Bob Wilkerson

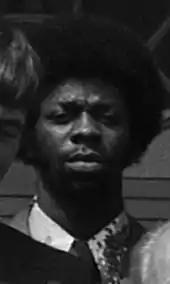
Wilkerson in 1976

Robert Lee Wilkerson (born August 15, 1954) is a retired American professional basketball player.